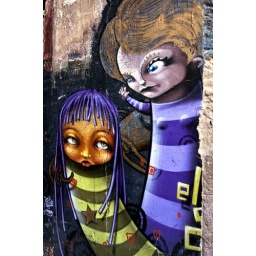
walking around Zaragoza it was so exciting that the walls of the city were used as canvases for street art.